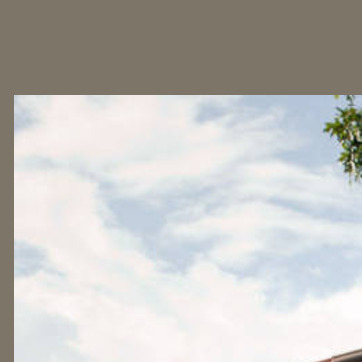
Material: sky